LMS Patriot Class

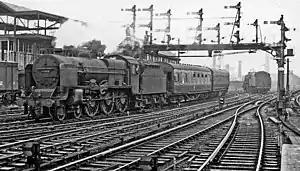
45500 "Patriot" at Manchester Victoria, 1960.

The Patriot Class was a class of 52 express passenger steam locomotives built for the London Midland and Scottish Railway. The first locomotive of the class was built in 1930 and the last in 1934. The class was based on the chassis of the Royal Scot combined with the boiler from Large Claughtons earning them the nickname "Baby Scots". A total of 18 were rebuilt to create the LMS Rebuilt Patriot Class between 1946 and 1948; thereafter those not subjected to rebuilding were often referred to as the Unrebuilt Patriot Class. These remaining 34 unrebuilt engines were withdrawn between 1960 and 1962.